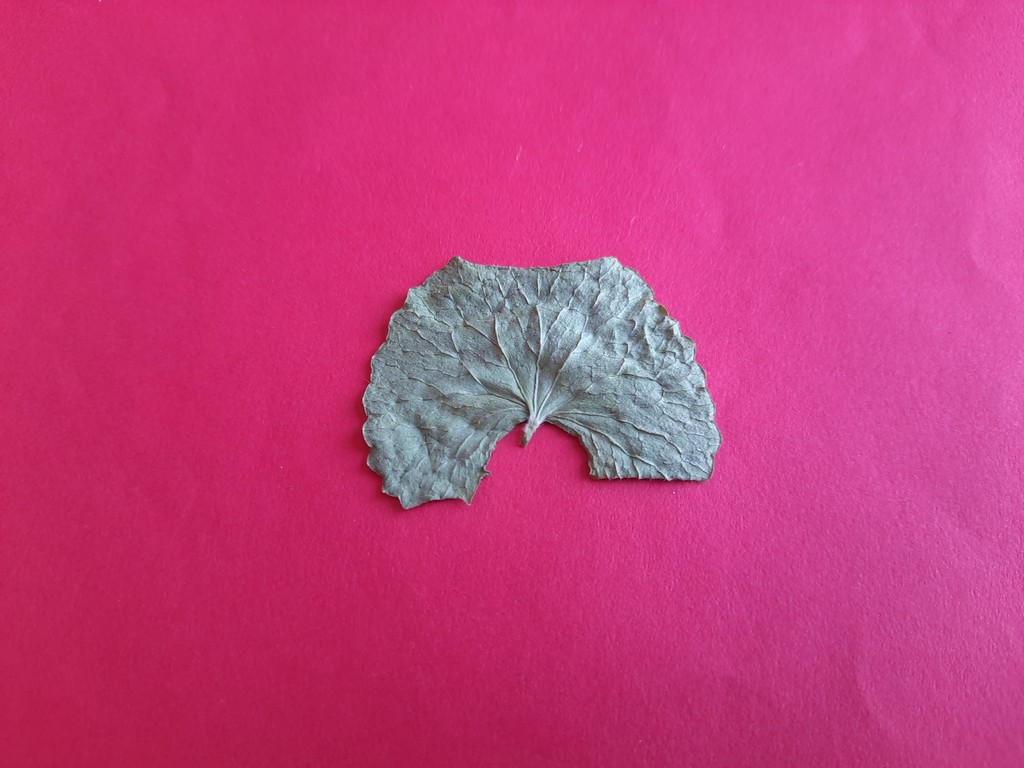
Label: Dried